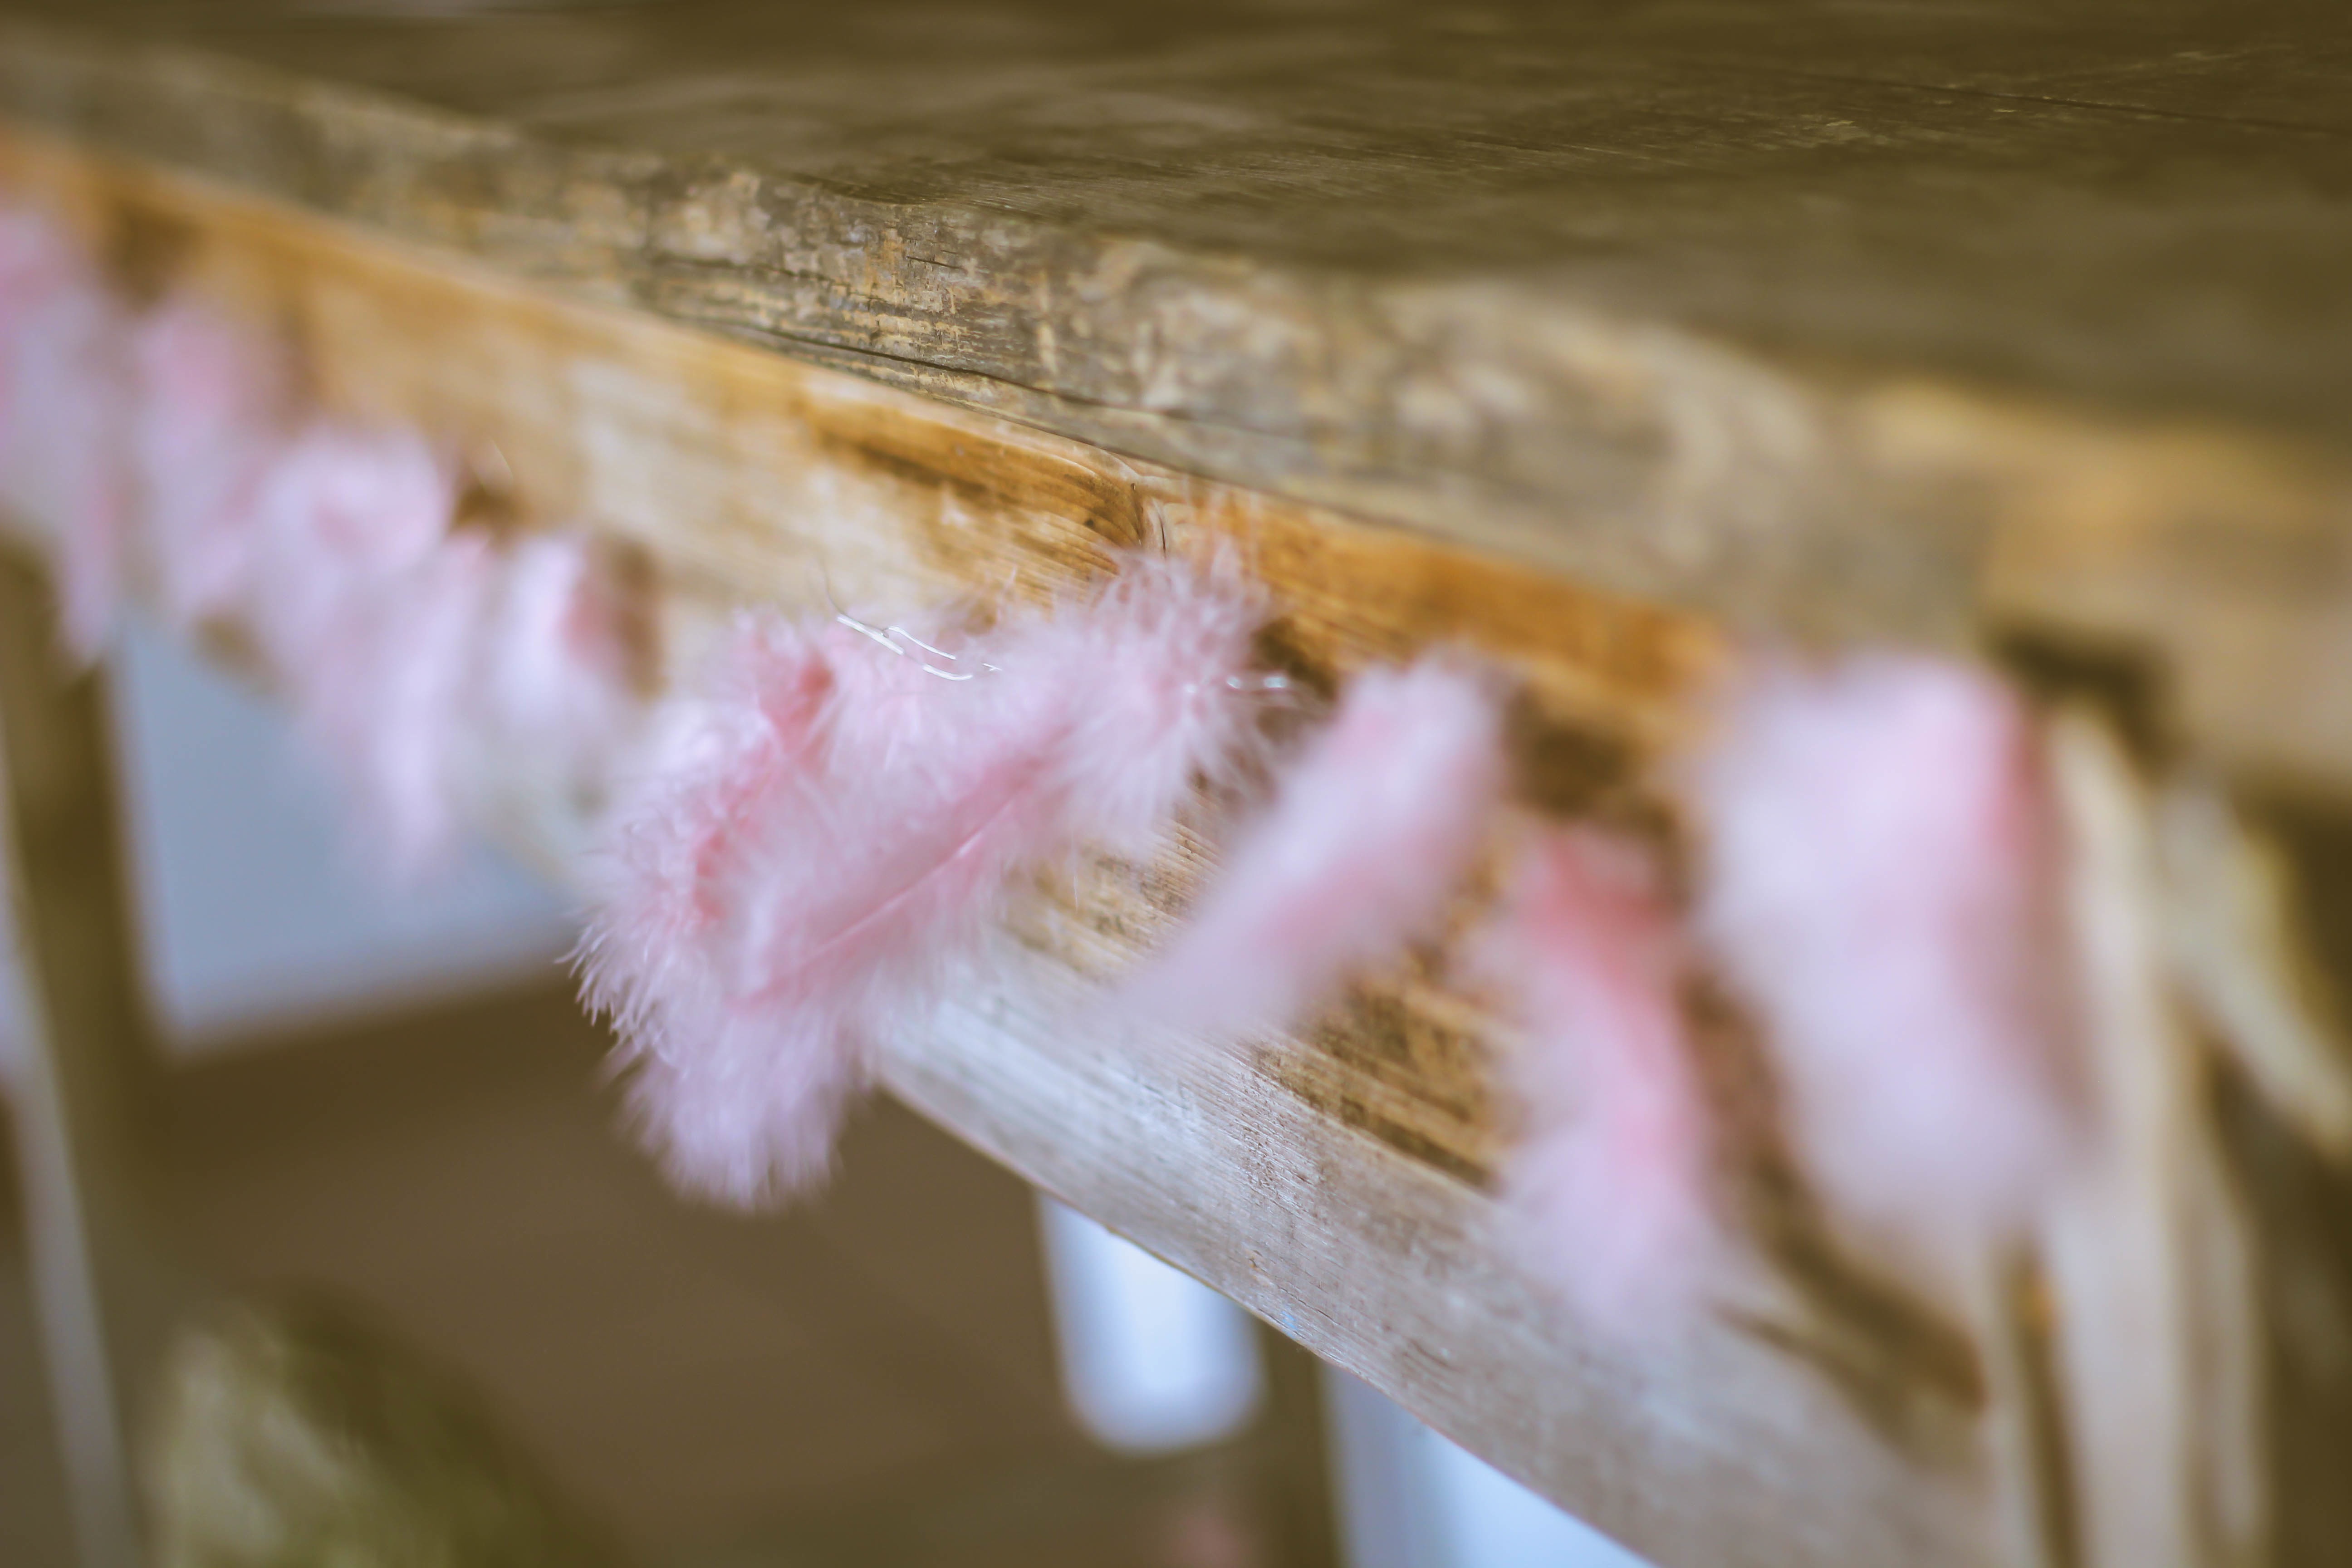
wood, leaf, flower, color, close up, macro photography